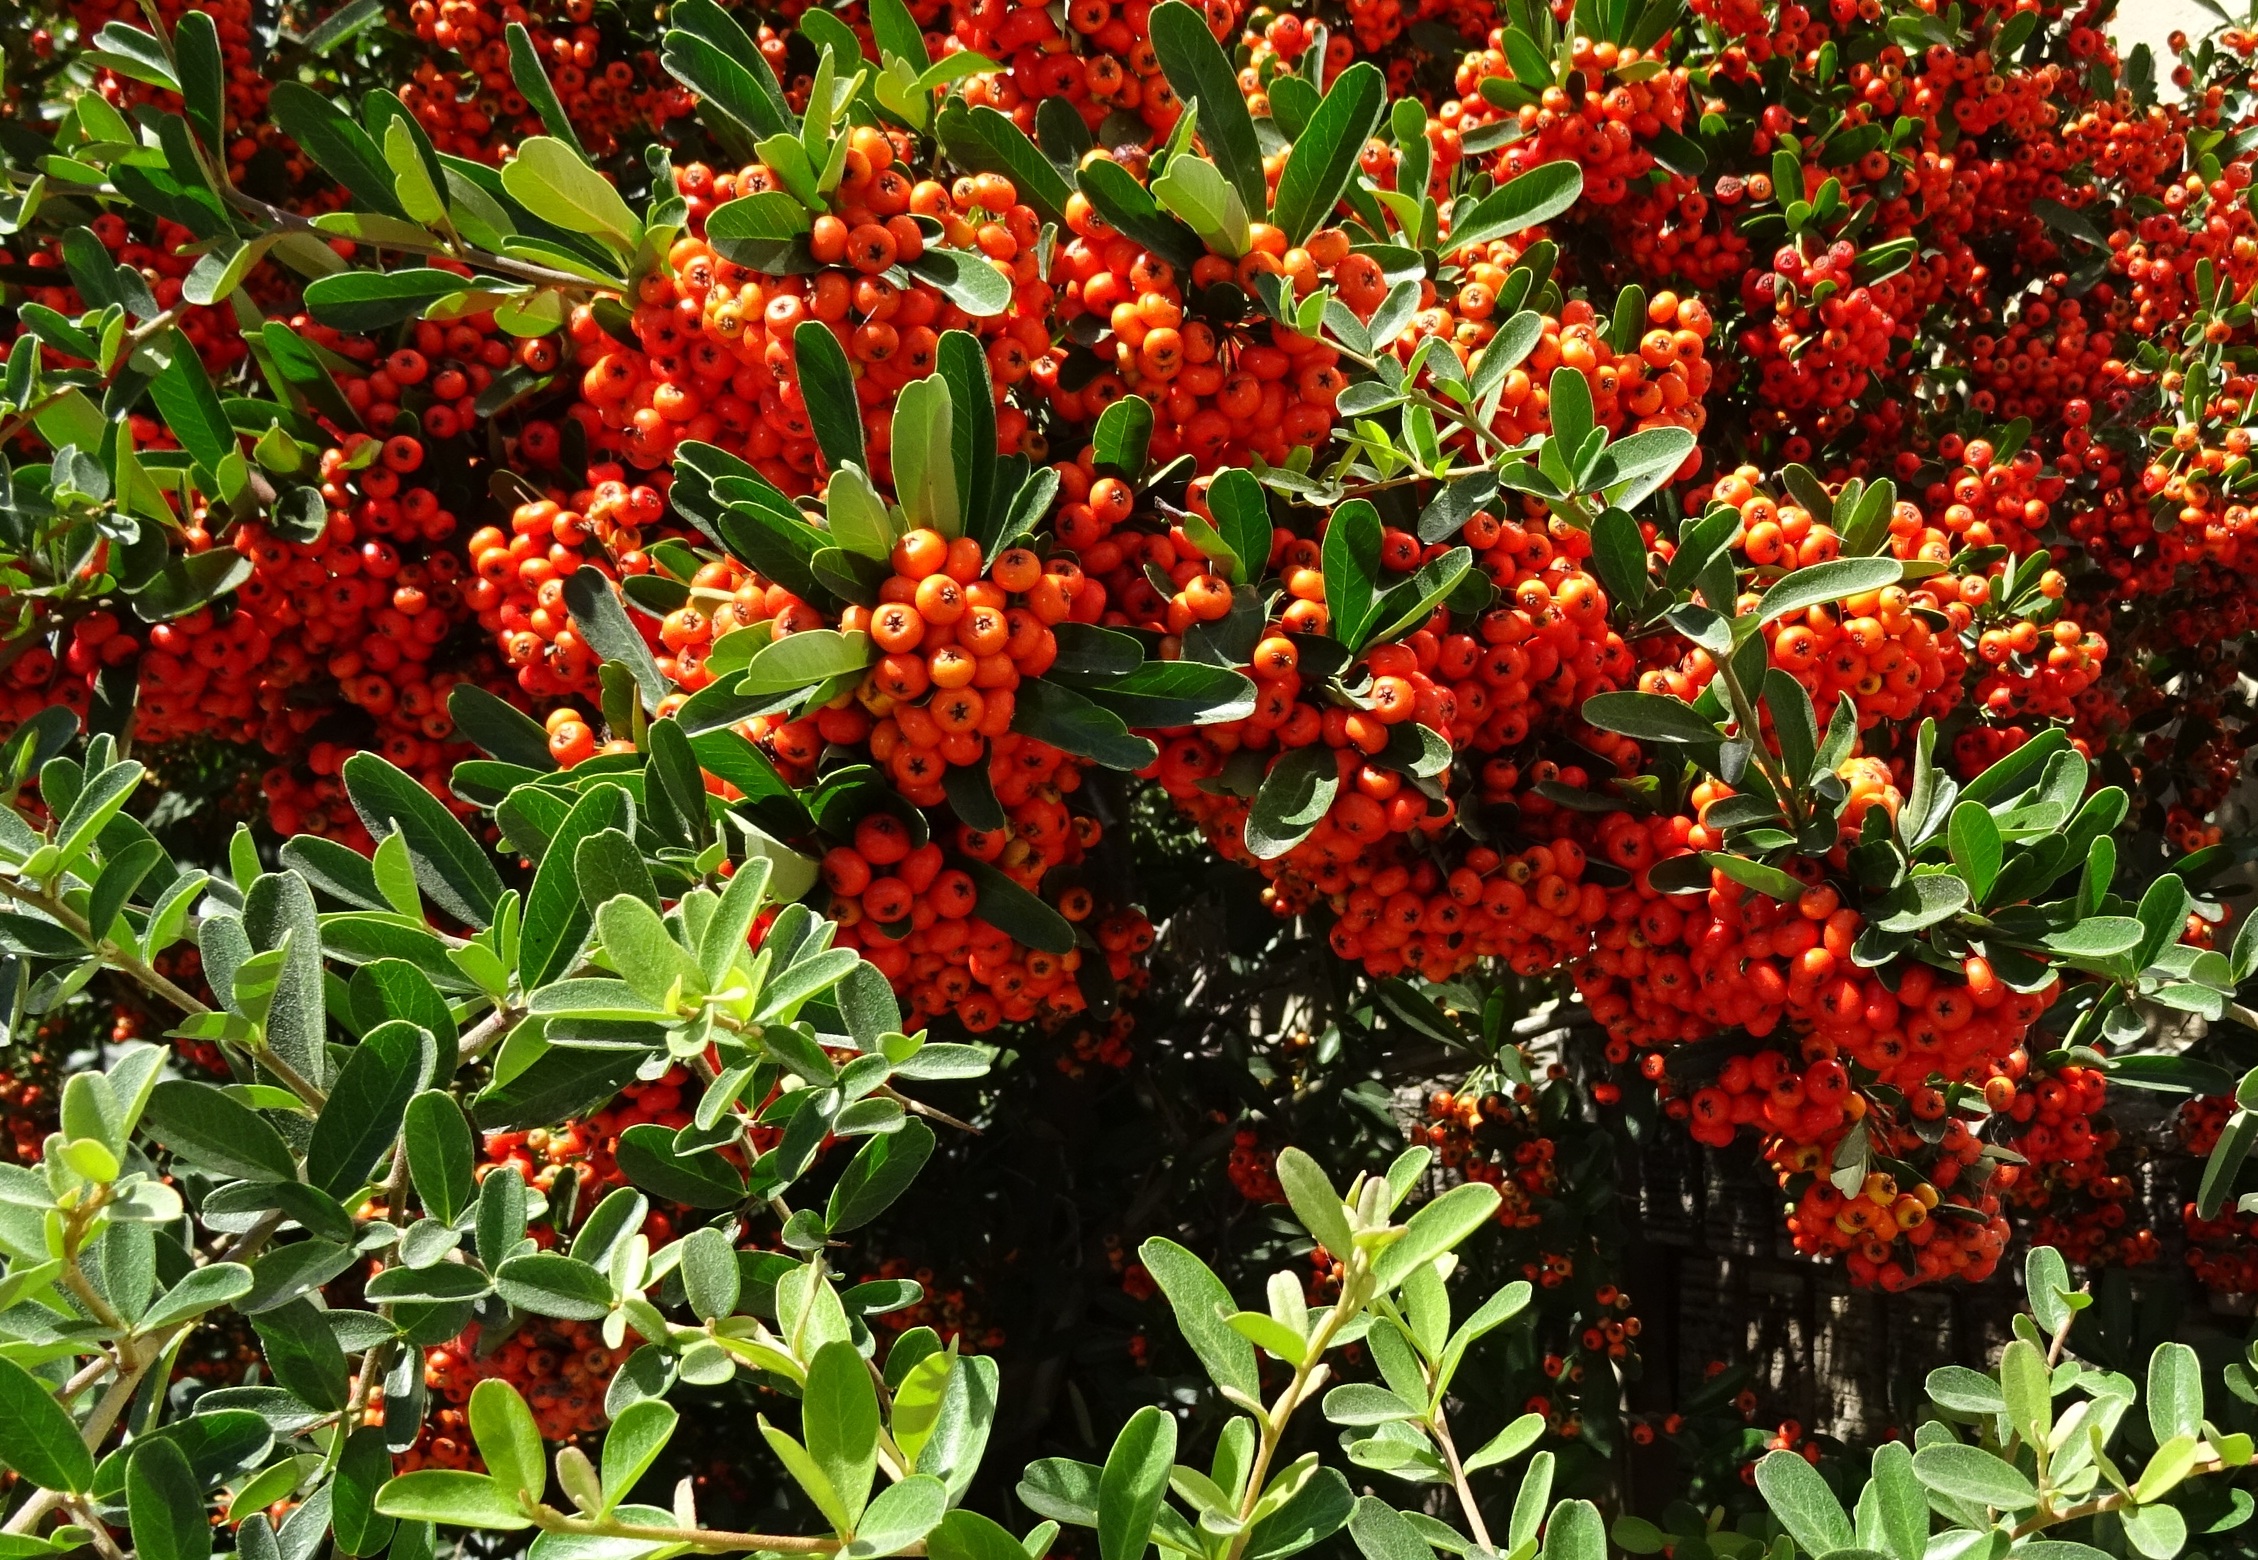
plant, berry, flower, food, herb, produce, evergreen, usa, flora, california, perennial, shrub, edible, flowering plant, pyracantha coccinea, woody plant, land plant, scarlet firethorn, scarlet pyracantha